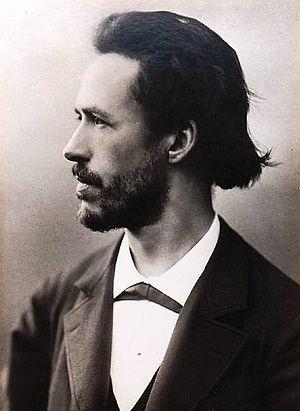
Benjamin Louis Paul Godard est un compositeur français, né le 18 août 1849 à Paris et mort le 10 janvier 1895 à Cannes.
La rue Benjamin-Godard est une voie du 16ᵉ arrondissement de Paris, en France.
3 janvier : Le Caïd, opéra-bouffe d'Ambroise Thomas, créé à l'Opéra-Comique.